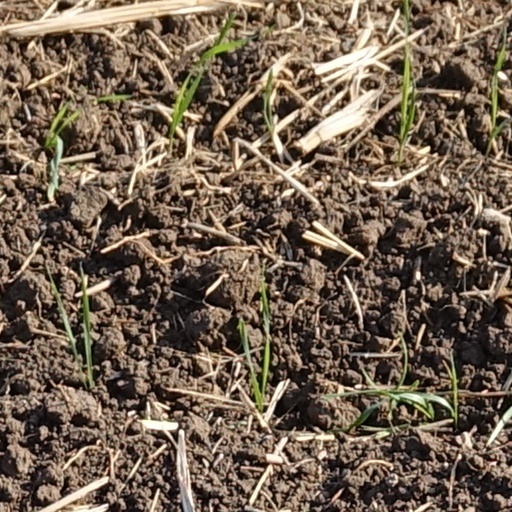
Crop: wheat